Gene Hoglan

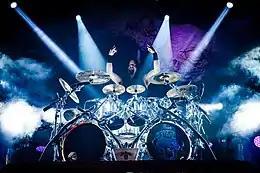

In 2005, Hoglan stood in for Lopez for the majority of the Sounds of the Underground tour when Lopez began having more panic attacks. Hoglan played double duty by playing a set with Strapping Young Lad then performing with Opeth later in the evening. It was later announced Lopez had a rare blood disorder and was seeking treatment. Hoglan also appeared in Opeth's music video "The Grand Conjuration" as they filmed it on the tour while in Los Angeles, California.